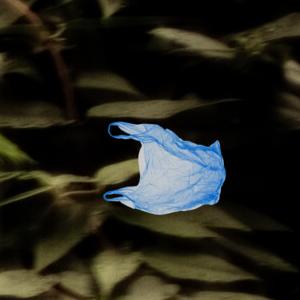
Label: plasticbags